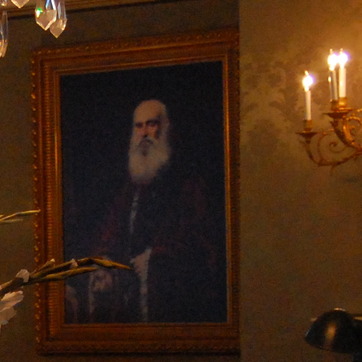
Material: glass